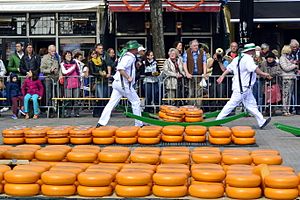
Alkmaar / Galleri
Alkmaar er en kommune og by i provinsen Nordholland i Nederlandene. Byen har 107.822 indbyggere og er mest kendt for sit traditionelle ostemarked, der er et af de største i landet, og som tiltrækker mange turister. Karakteristisk for Alkmaar er desuden byens mange gamle huse og kanaler.